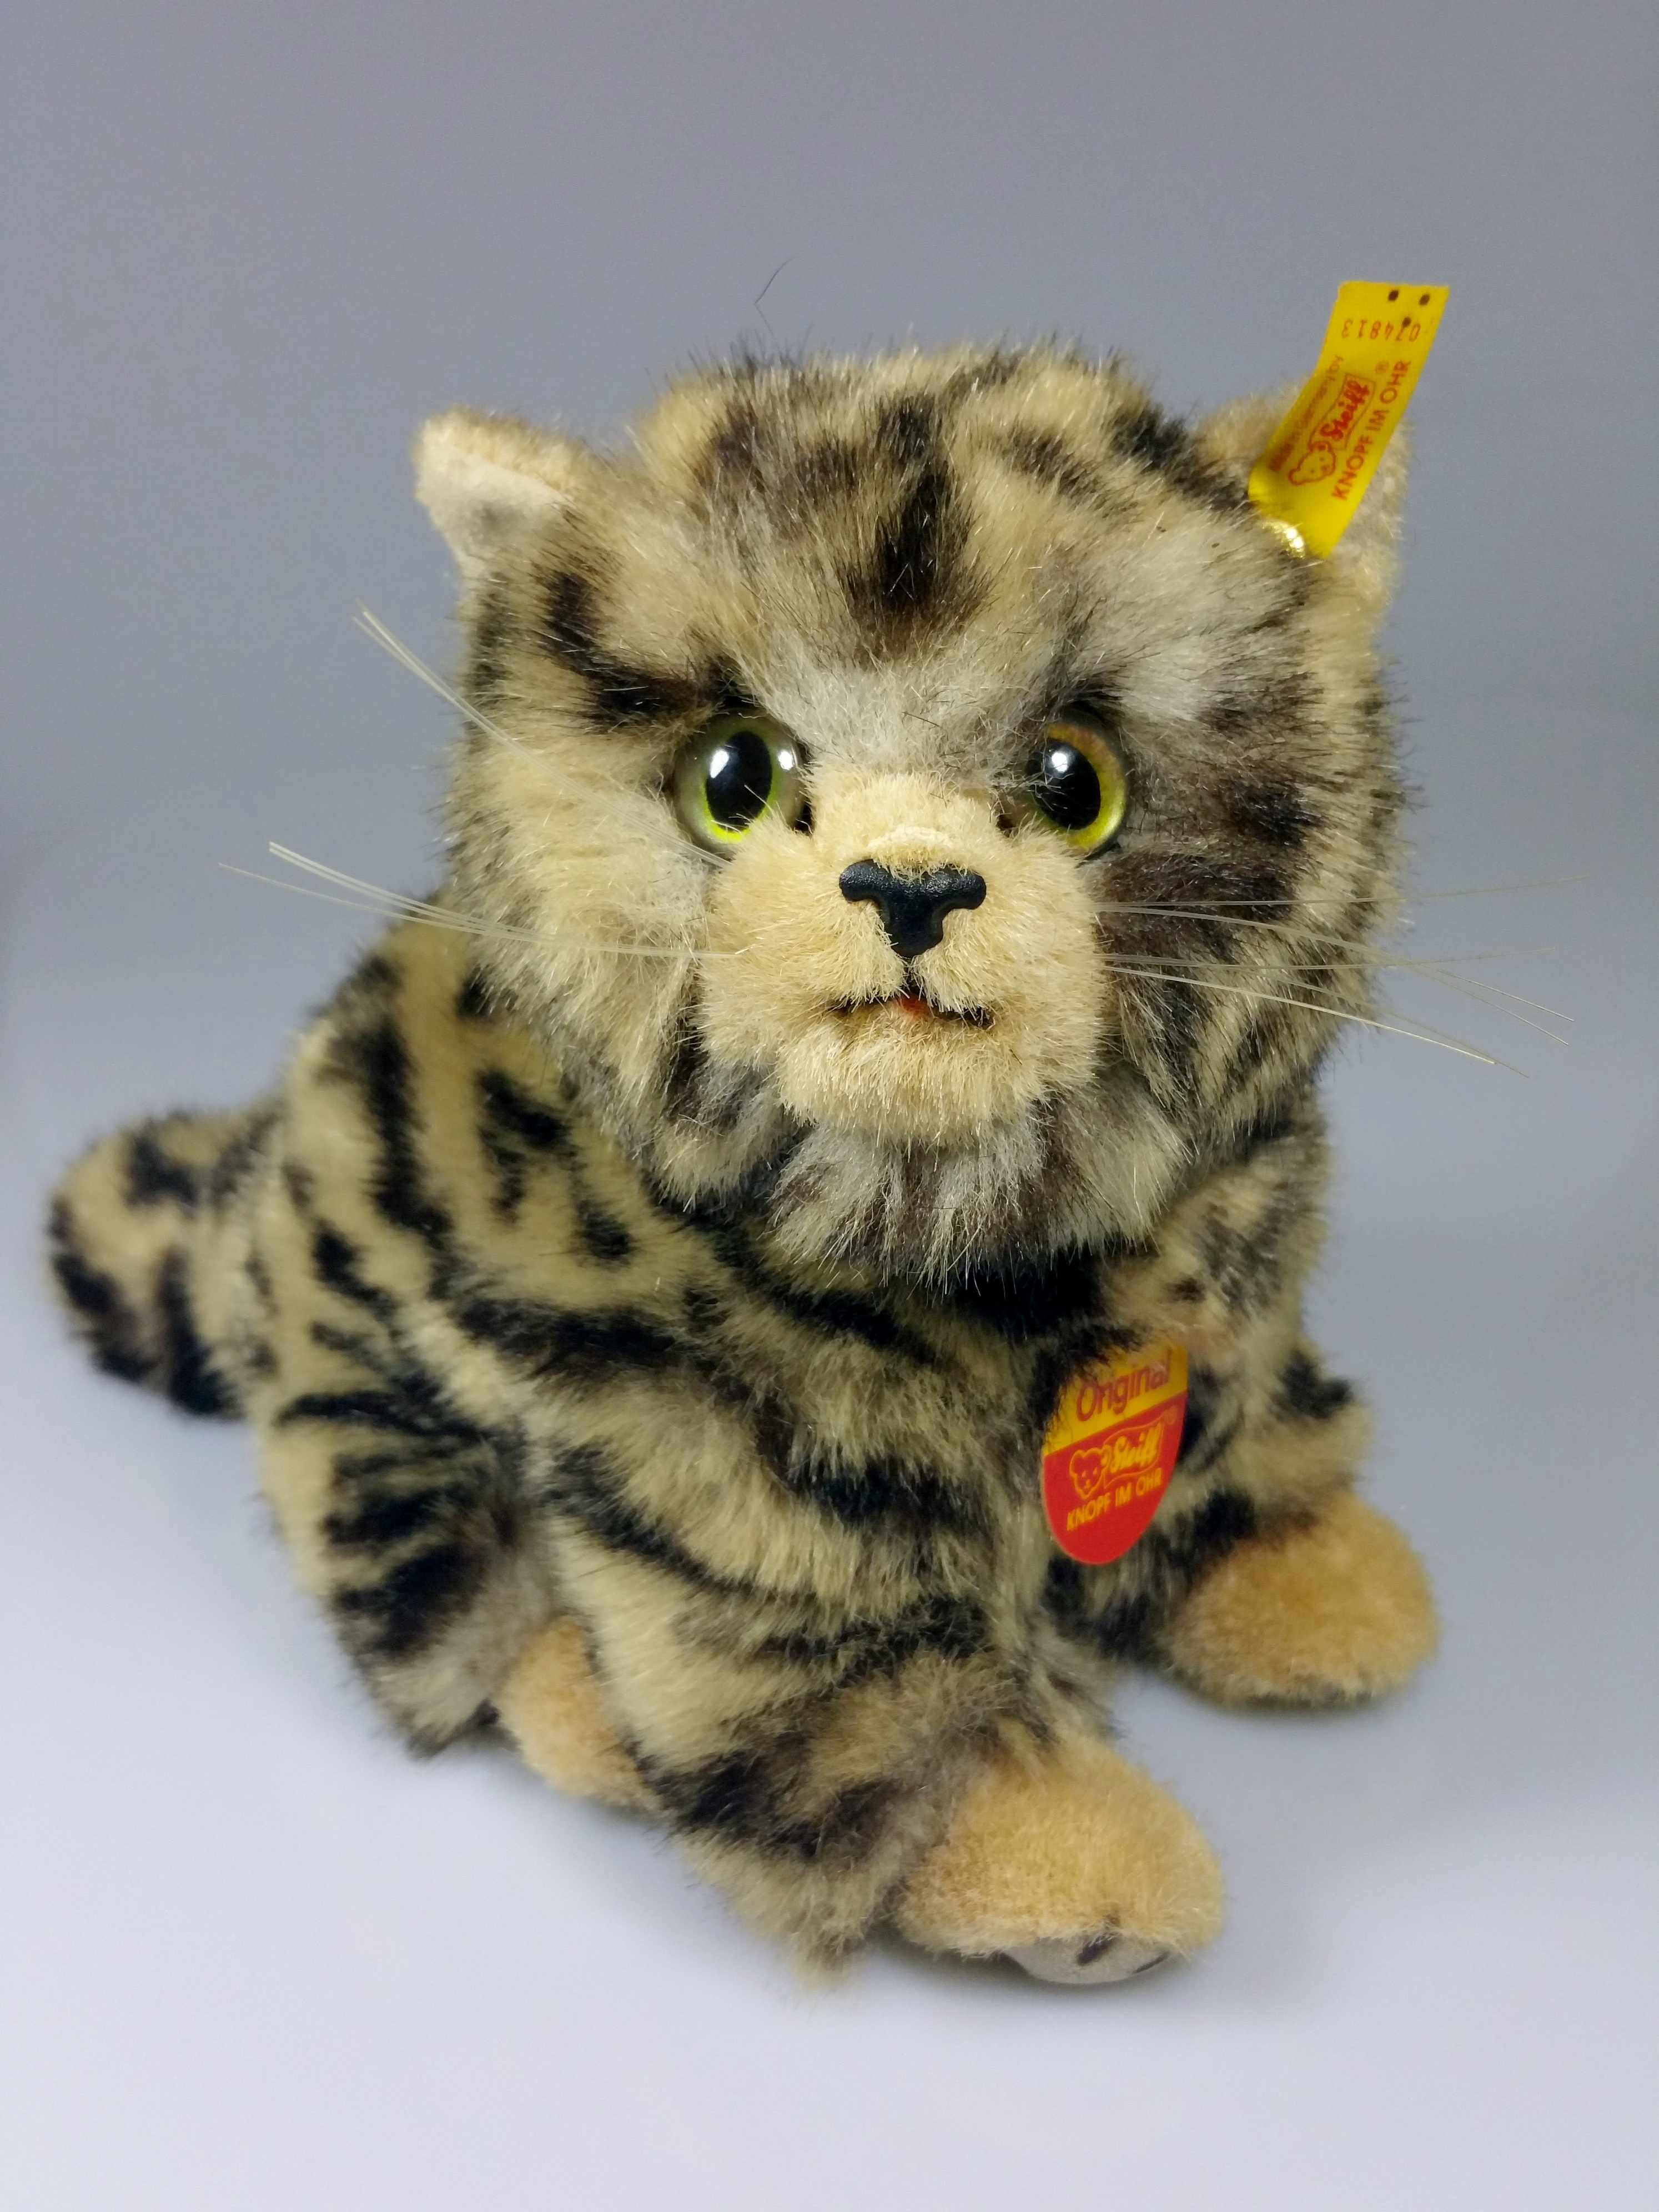
kitten, cat, mammal, teddy bear, cheetah, textile, whiskers, vertebrate, original, stuffed animal, big cats, stuffed toy, small to medium sized cats, cat like mammal, steiff